Sea salt aerosol

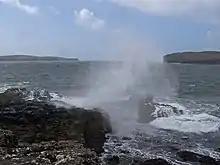
Sea salt aerosols are generated by sea spray.

Sea salt aerosol, which originally comes from sea spray, is one of the most widely distributed natural aerosols. Sea salt aerosols are characterized as non-light-absorbing, highly hygroscopic, and having coarse particle size. Some sea salt dominated aerosols could have a single scattering albedo as large as ~0.97. Due to the hygroscopy, a sea salt particle can serve as a very efficient cloud condensation nuclei (CCN), altering cloud reflectivity, lifetime, and precipitation process. According to the IPCC report, the total sea salt flux from ocean to atmosphere is ~3.3 trillion kilograms per year.